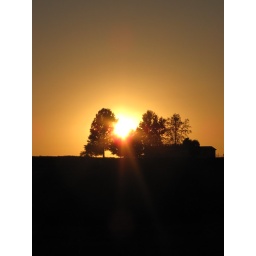
A farm house on the hill is in the midst of the setting sun....